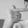
ASL letter: T